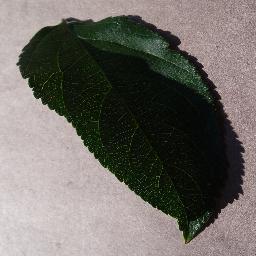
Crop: apple
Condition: healthy